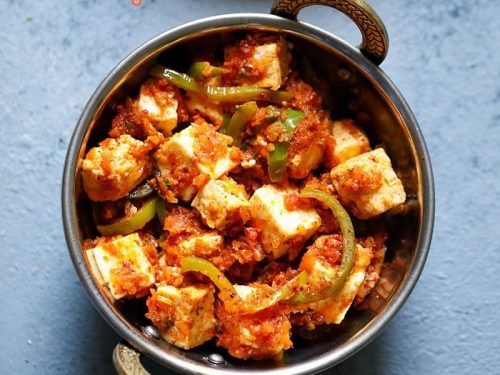
Dish: kadai_paneer